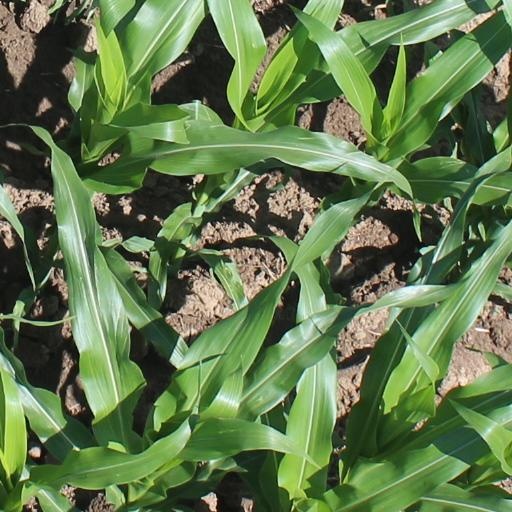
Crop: maize; corn